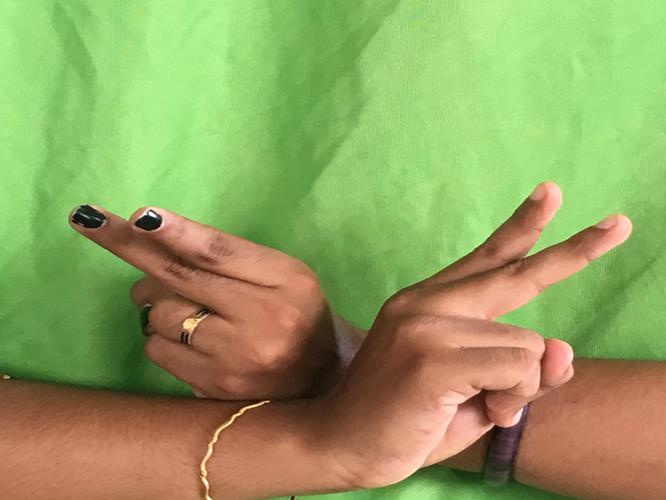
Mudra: Kartariswastika
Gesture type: double_hand